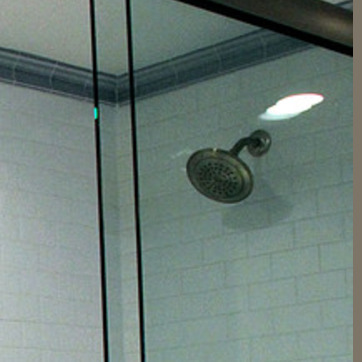
Material: mirror